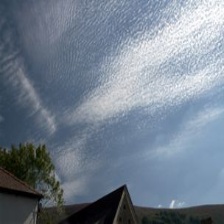
Cloud type: Cirroculumulus